New Mexico State Road 187

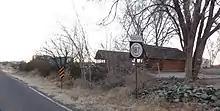
NM 187 southbound

NM 187 begins at NM 26 in Hatch and starts traveling northward. It then intersects Interstate 25 (I-25) and U.S. Route 85 (US-85) by Caballo Lake. It then intersects NM 152 in Hillsboro. It then ends at I-25 Bus. in Williamsburg.